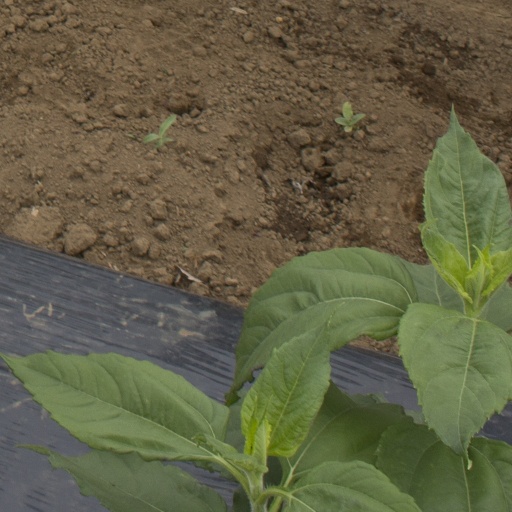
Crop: Jerusalem artichoke